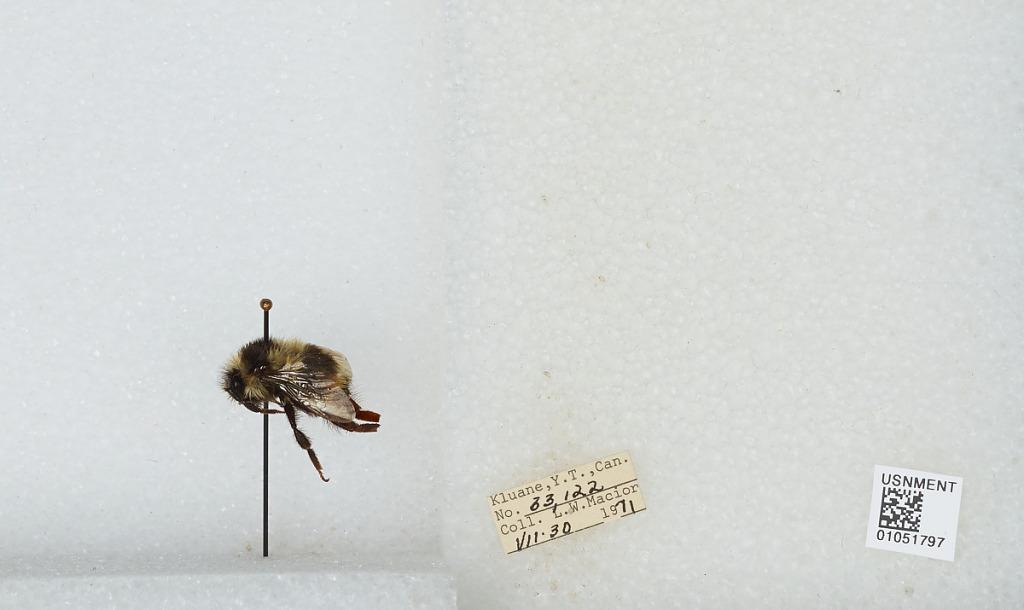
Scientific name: Bombus bifarius nearcticus
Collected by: L. Macior
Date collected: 1971-7-30
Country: Canada
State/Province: Yukon Territory
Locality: Kluane
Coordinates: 60.75, -139.5